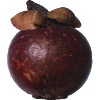
Label: mangostan